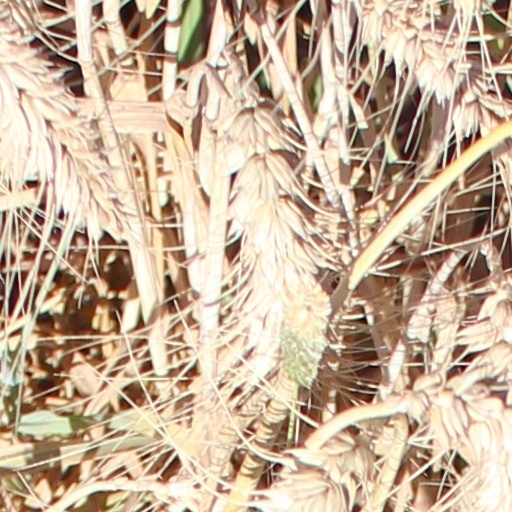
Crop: wheat